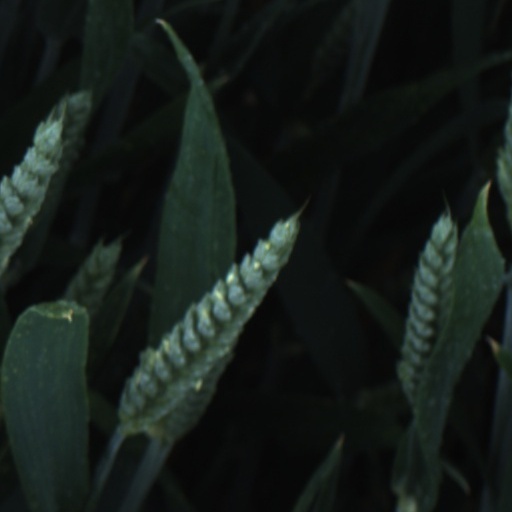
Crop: wheat